Swimming Home (film)

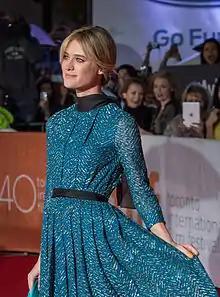
Mackenzie Davis in 2015

The film is an adaptation of Deborah Levy's Man Booker Prize-nominated novel of the same name. It was introduced at Cannes film market by the Bankside films. A directorial debut of Justin Anderson, it was funded by Curzon, Cineart and Madman Entertainment's Curzon CM Development Fund.